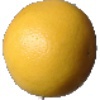
Label: white_grapefruit